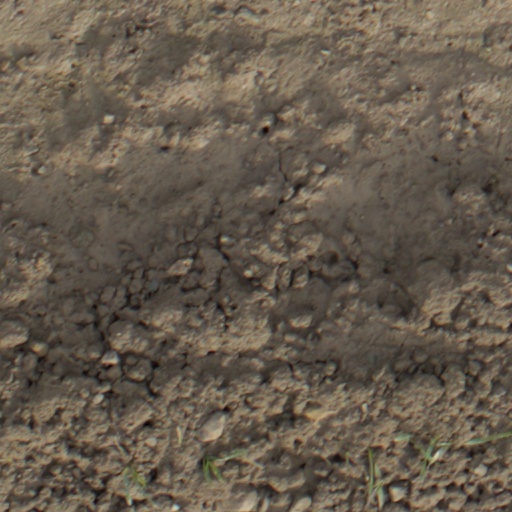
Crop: wheat